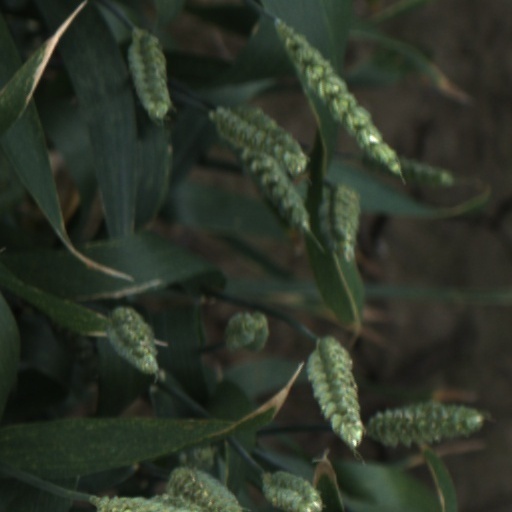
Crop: wheat